Air Australia

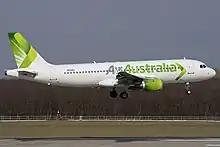
Former Air Australia Airbus A320 arriving at Budapest (2012)

On 17 February 2012 at 1:30am the Strategic Group's directors decided that the Strategic group of companies including Air Australia, Strategic Engineering Australia, and Strategic Aviation, would be placed into voluntary administration. This was brought about because the fuel supplier refused to refuel an aircraft in Phuket, Thailand on 16 February 2012 due to mounting outstanding payments. The airlines' directors appointed KordaMentha as administrators.